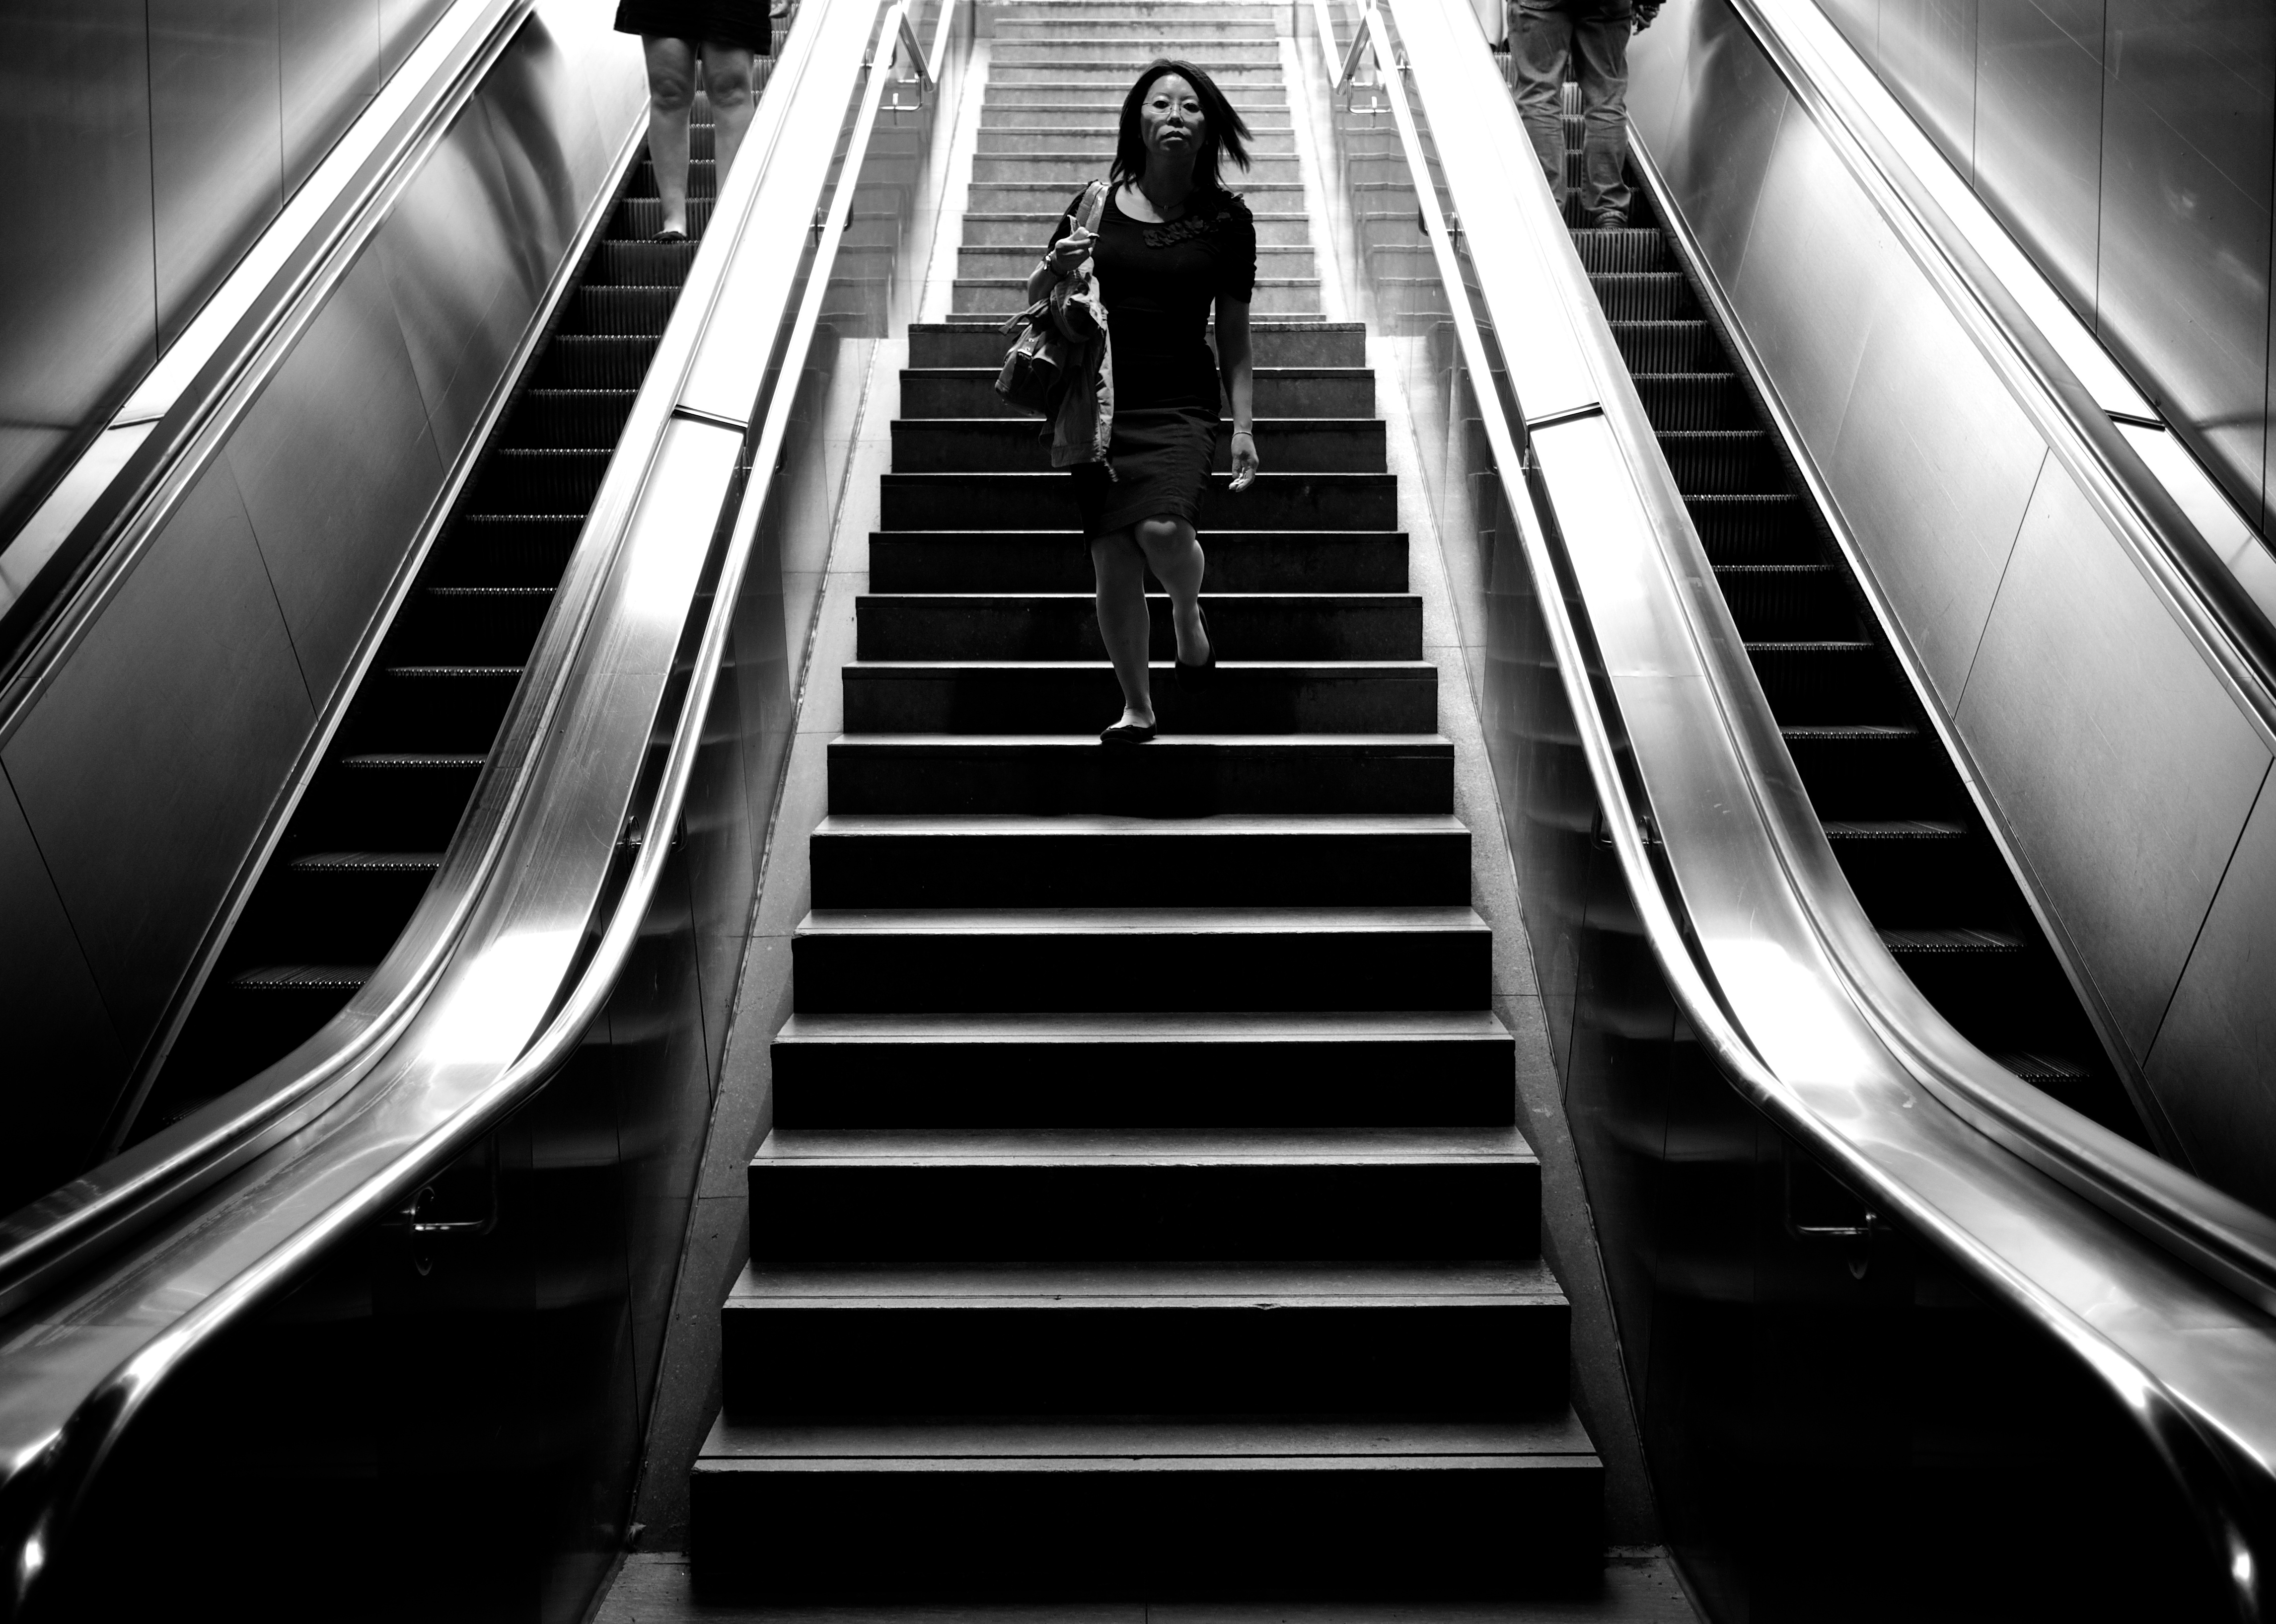
light, black and white, white, street, photography, ebook, escalator, line, training, black, monochrome, streetphotography, flickr, thomas, video, symmetry, olympus, luzern, omd, fuji, leica, monochrom, leuthard, hcb, thomasleuthard, monochrome photography